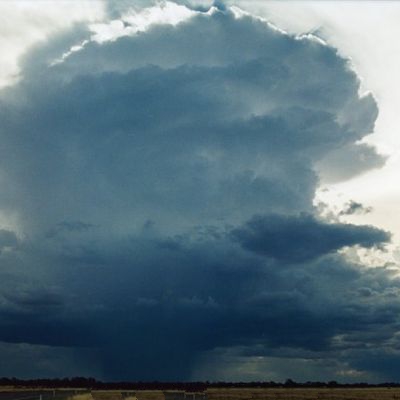
Cloud type: Cumulonimbus (Cb)